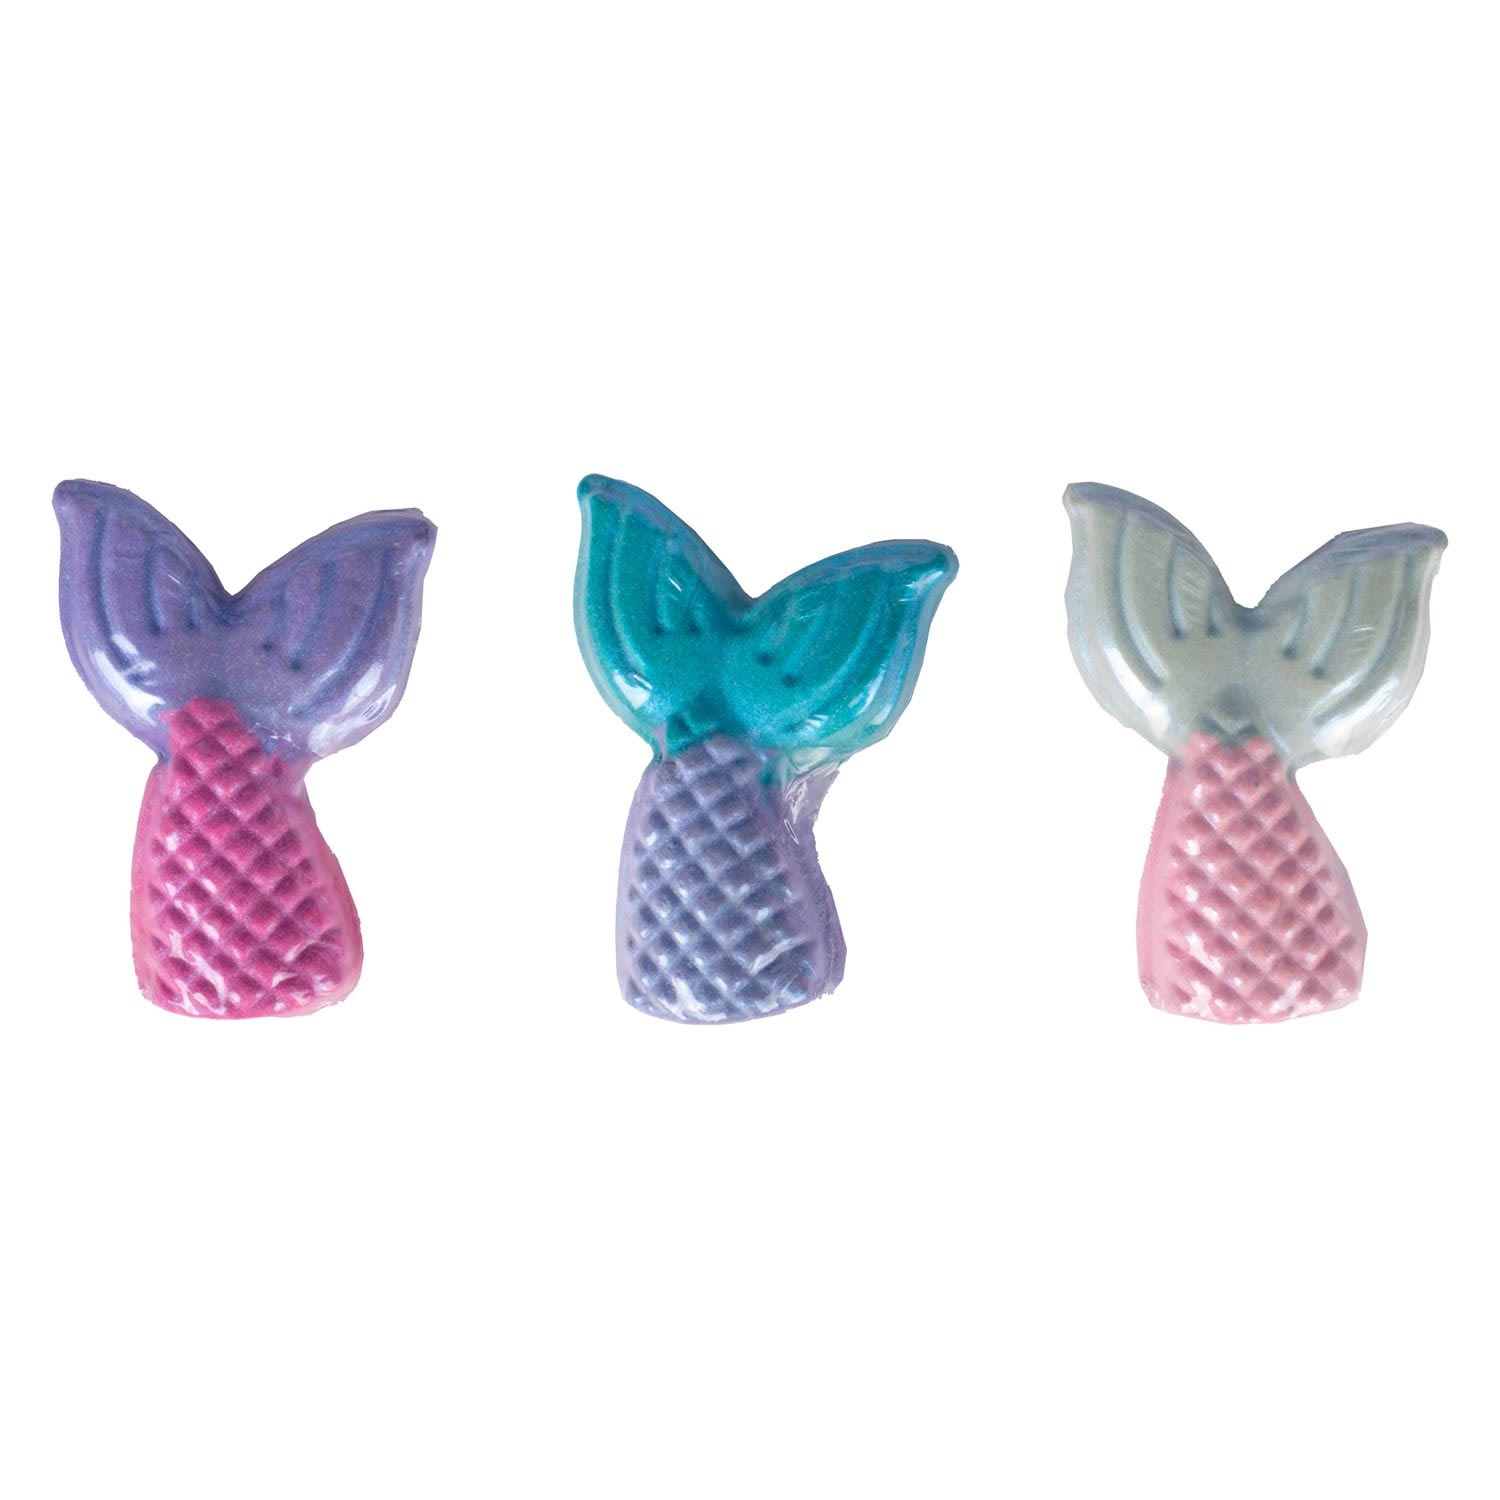
Create it! Mermaid Bruisbal
Bruisbal in de vorm van een zeemeerminnenstaart. Kleurvarianten: roze/paars, paars/aqua, roze/zilver Geschikt vanaf 6 jaar
Brand: Canenco
Category: Toys & Games > Toys > Bath Toys > Bath Bubble Machines